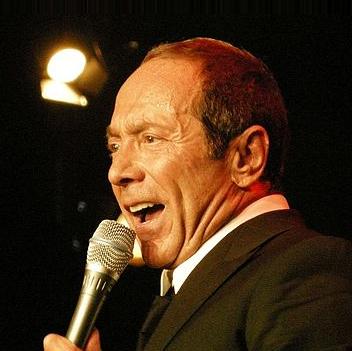
Age: 65